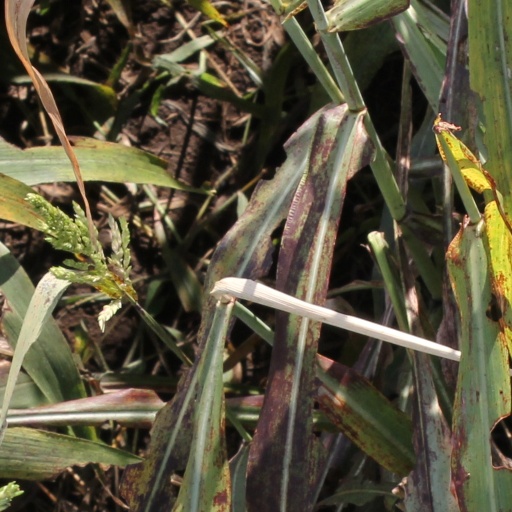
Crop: sorghum